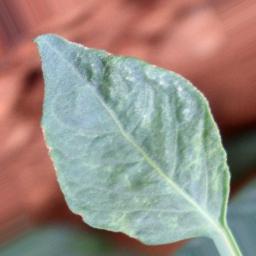
Label: healthy